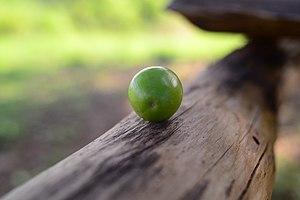
Le karité, appelé également « l'arbre à beurre » ou « l'or des femmes », est un arbre du genre Vitellaria, qui appartient à la famille des Sapotaceae. Les amandes de ses noix sont utilisées pour fabriquer le beurre de karité.